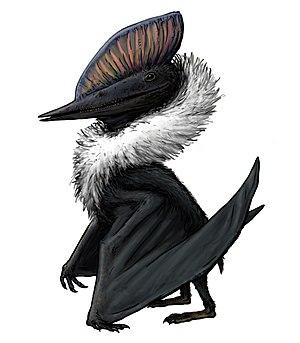
Domeykodactylus est un genre éteint de ptérosaures de la famille des dsungariptéridés ayant vécu au Crétacé inférieur.